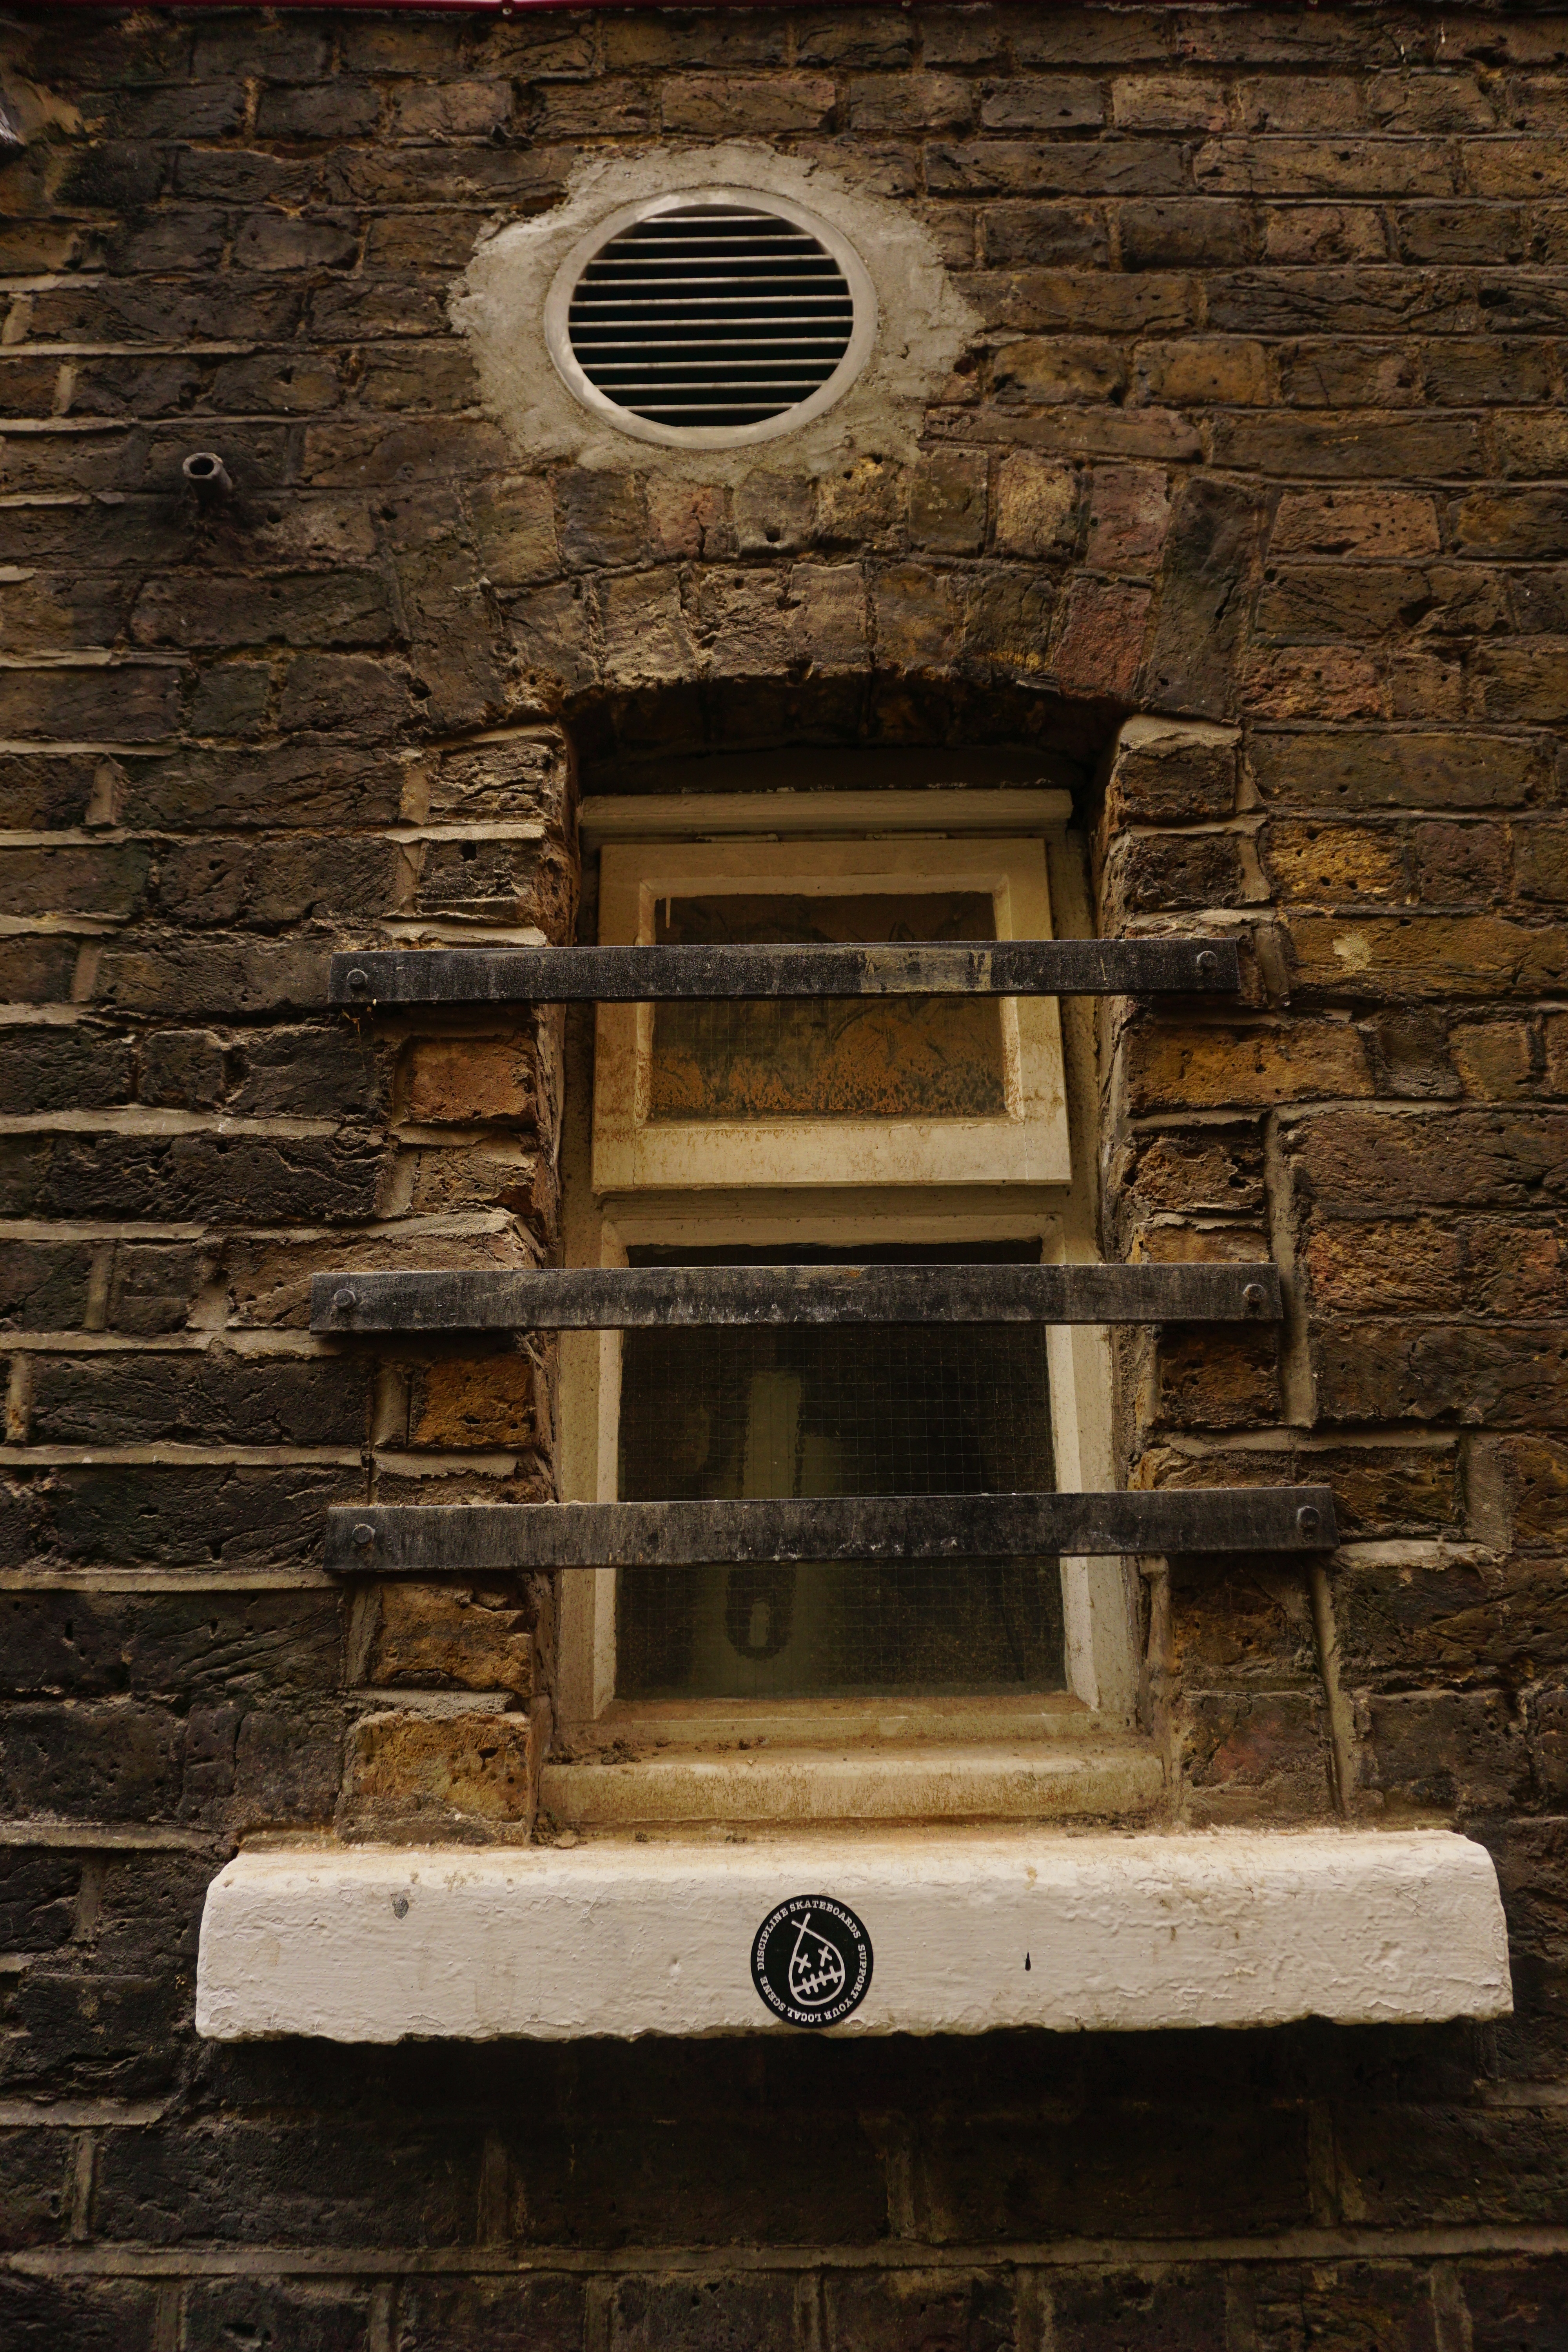
wood, street, house, window, urban, wall, city street, old building, brick, ancient history